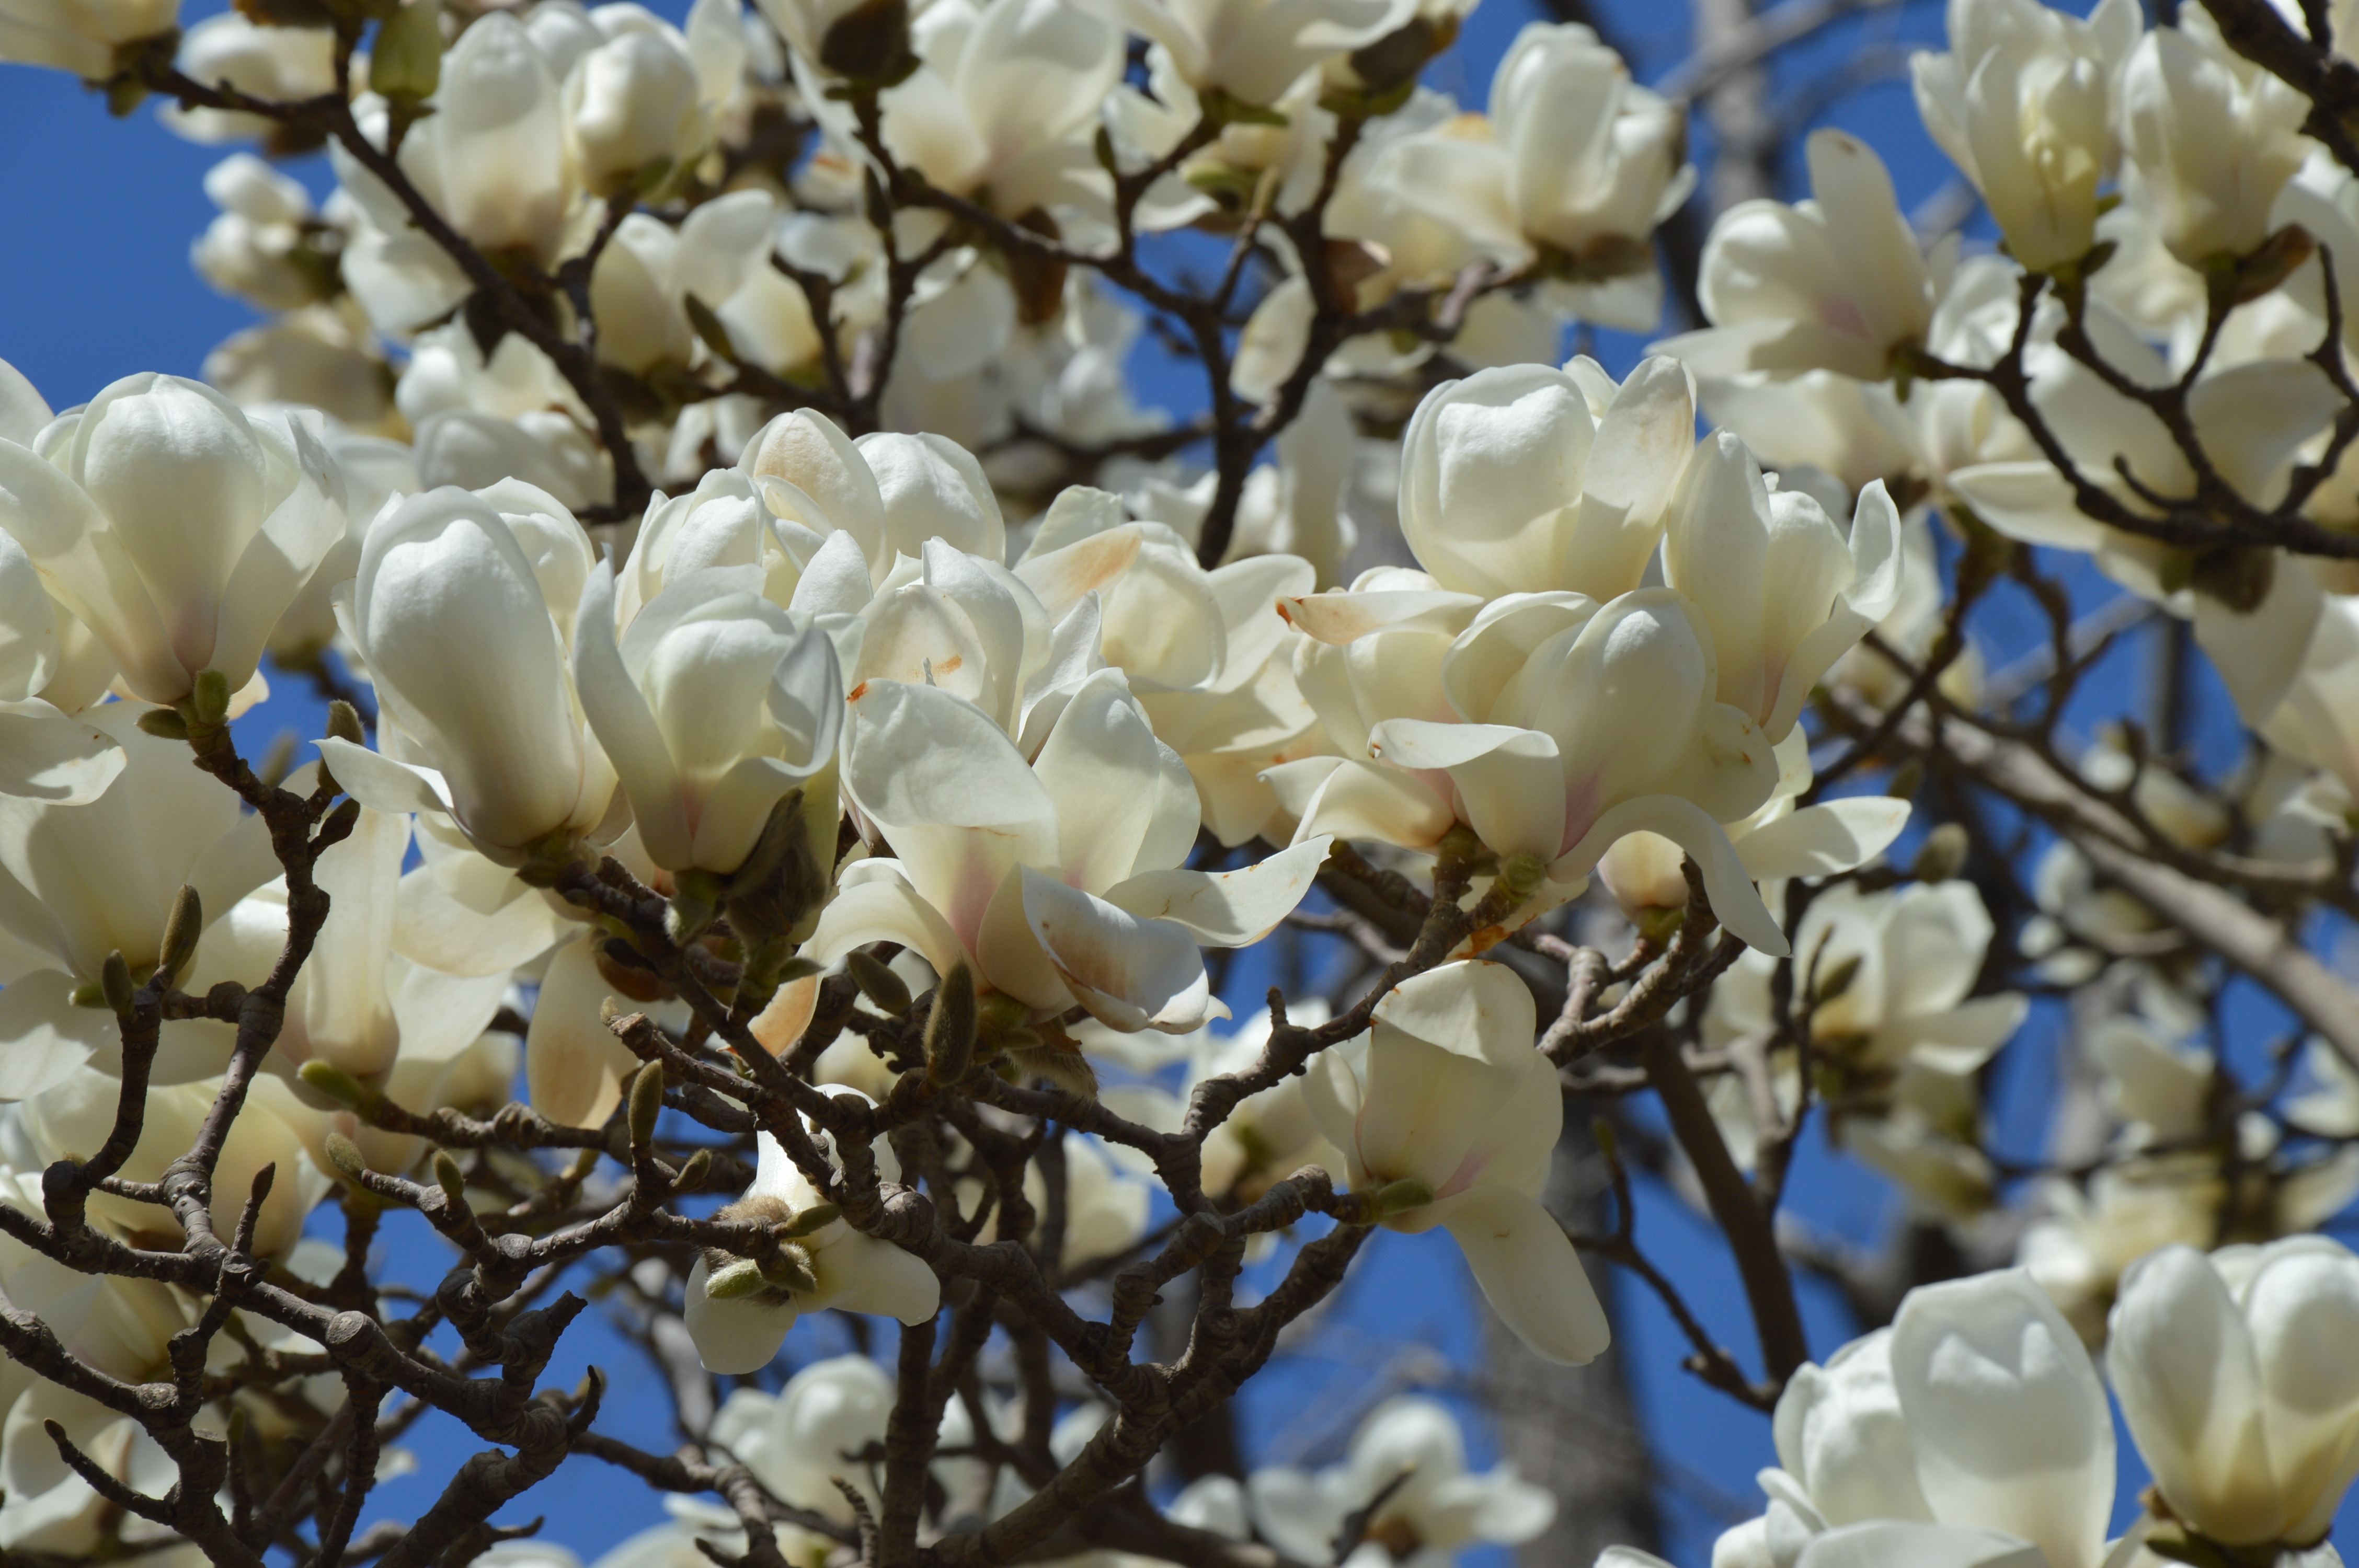
tree, branch, blossom, plant, white, flower, petal, spring, botany, flora, flowers, shrub, branches, magnolia, flowering plant, land plant, magnolia family